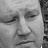
Emotion: sad